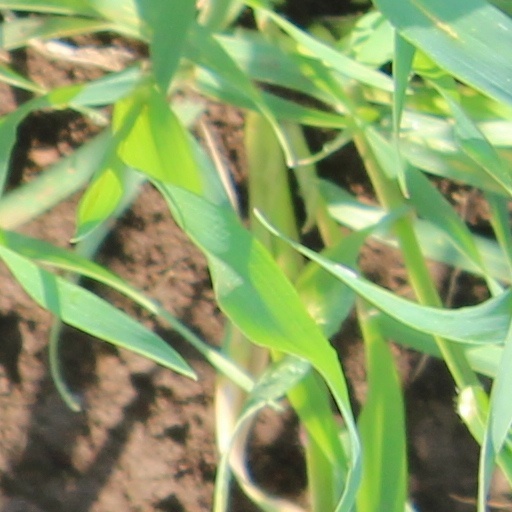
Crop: wheat